Patrick J. Hurley

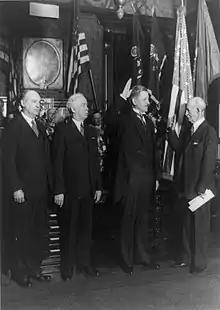
Hurley (second from right) being sworn in as Assistant War Secretary by John B. Randolph. Outgoing Assistant Secretary Charles B. Robbins and Secretary of War James W. Good look on.

Patrick Jay Hurley (January 8, 1883July 30, 1963) was an American attorney, Republican Party politician, military officer, and diplomat. He was the 51st United States Secretary of War from 1929 to 1933 in the cabinet of Herbert Hoover and a key American diplomat during World War II. As ambassador to China in 1944 and 1945, Hurley is remembered for his instrumental role in the recall of General Joseph Stilwell in favor of Albert Coady Wedemeyer, his advocacy for a rollback strategy in China, and his public criticism of State Department policy at the onset of the Second Red Scare. He was the first Oklahoman to serve in a presidential cabinet.